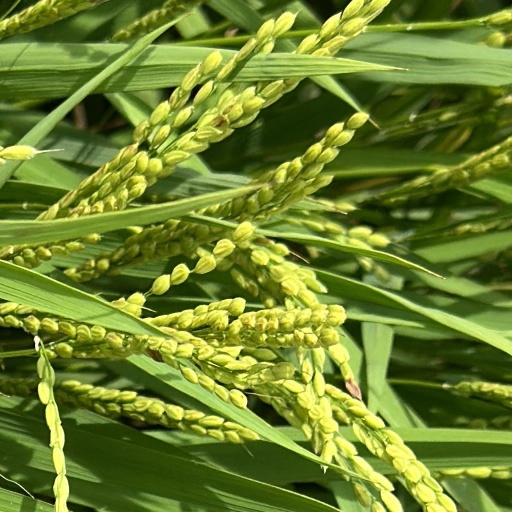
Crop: rice